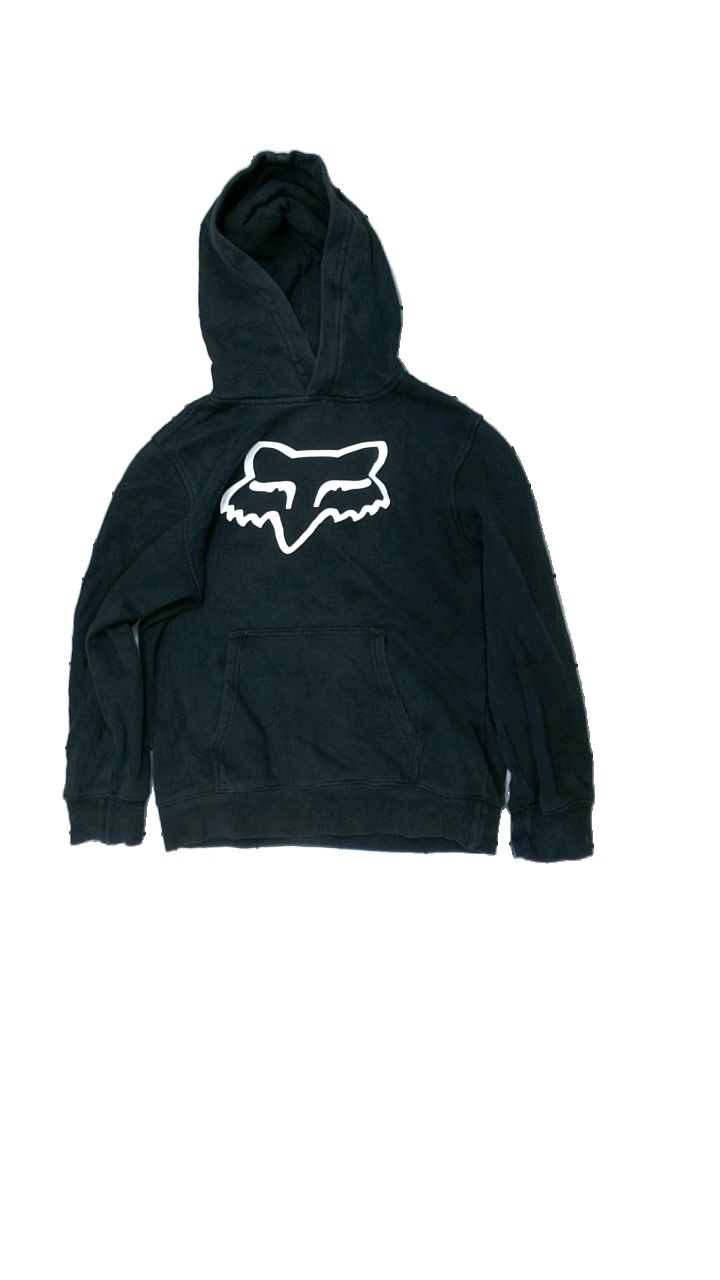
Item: Hoodie (Men)
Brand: Fox
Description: hoddie med tryck
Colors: Black, Blue
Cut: Regular
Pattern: Logo print
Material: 100% bomull
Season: All
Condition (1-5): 2
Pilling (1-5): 1
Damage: nopprigt
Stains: Major
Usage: Export
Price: <50